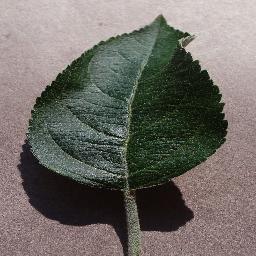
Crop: apple
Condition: healthy